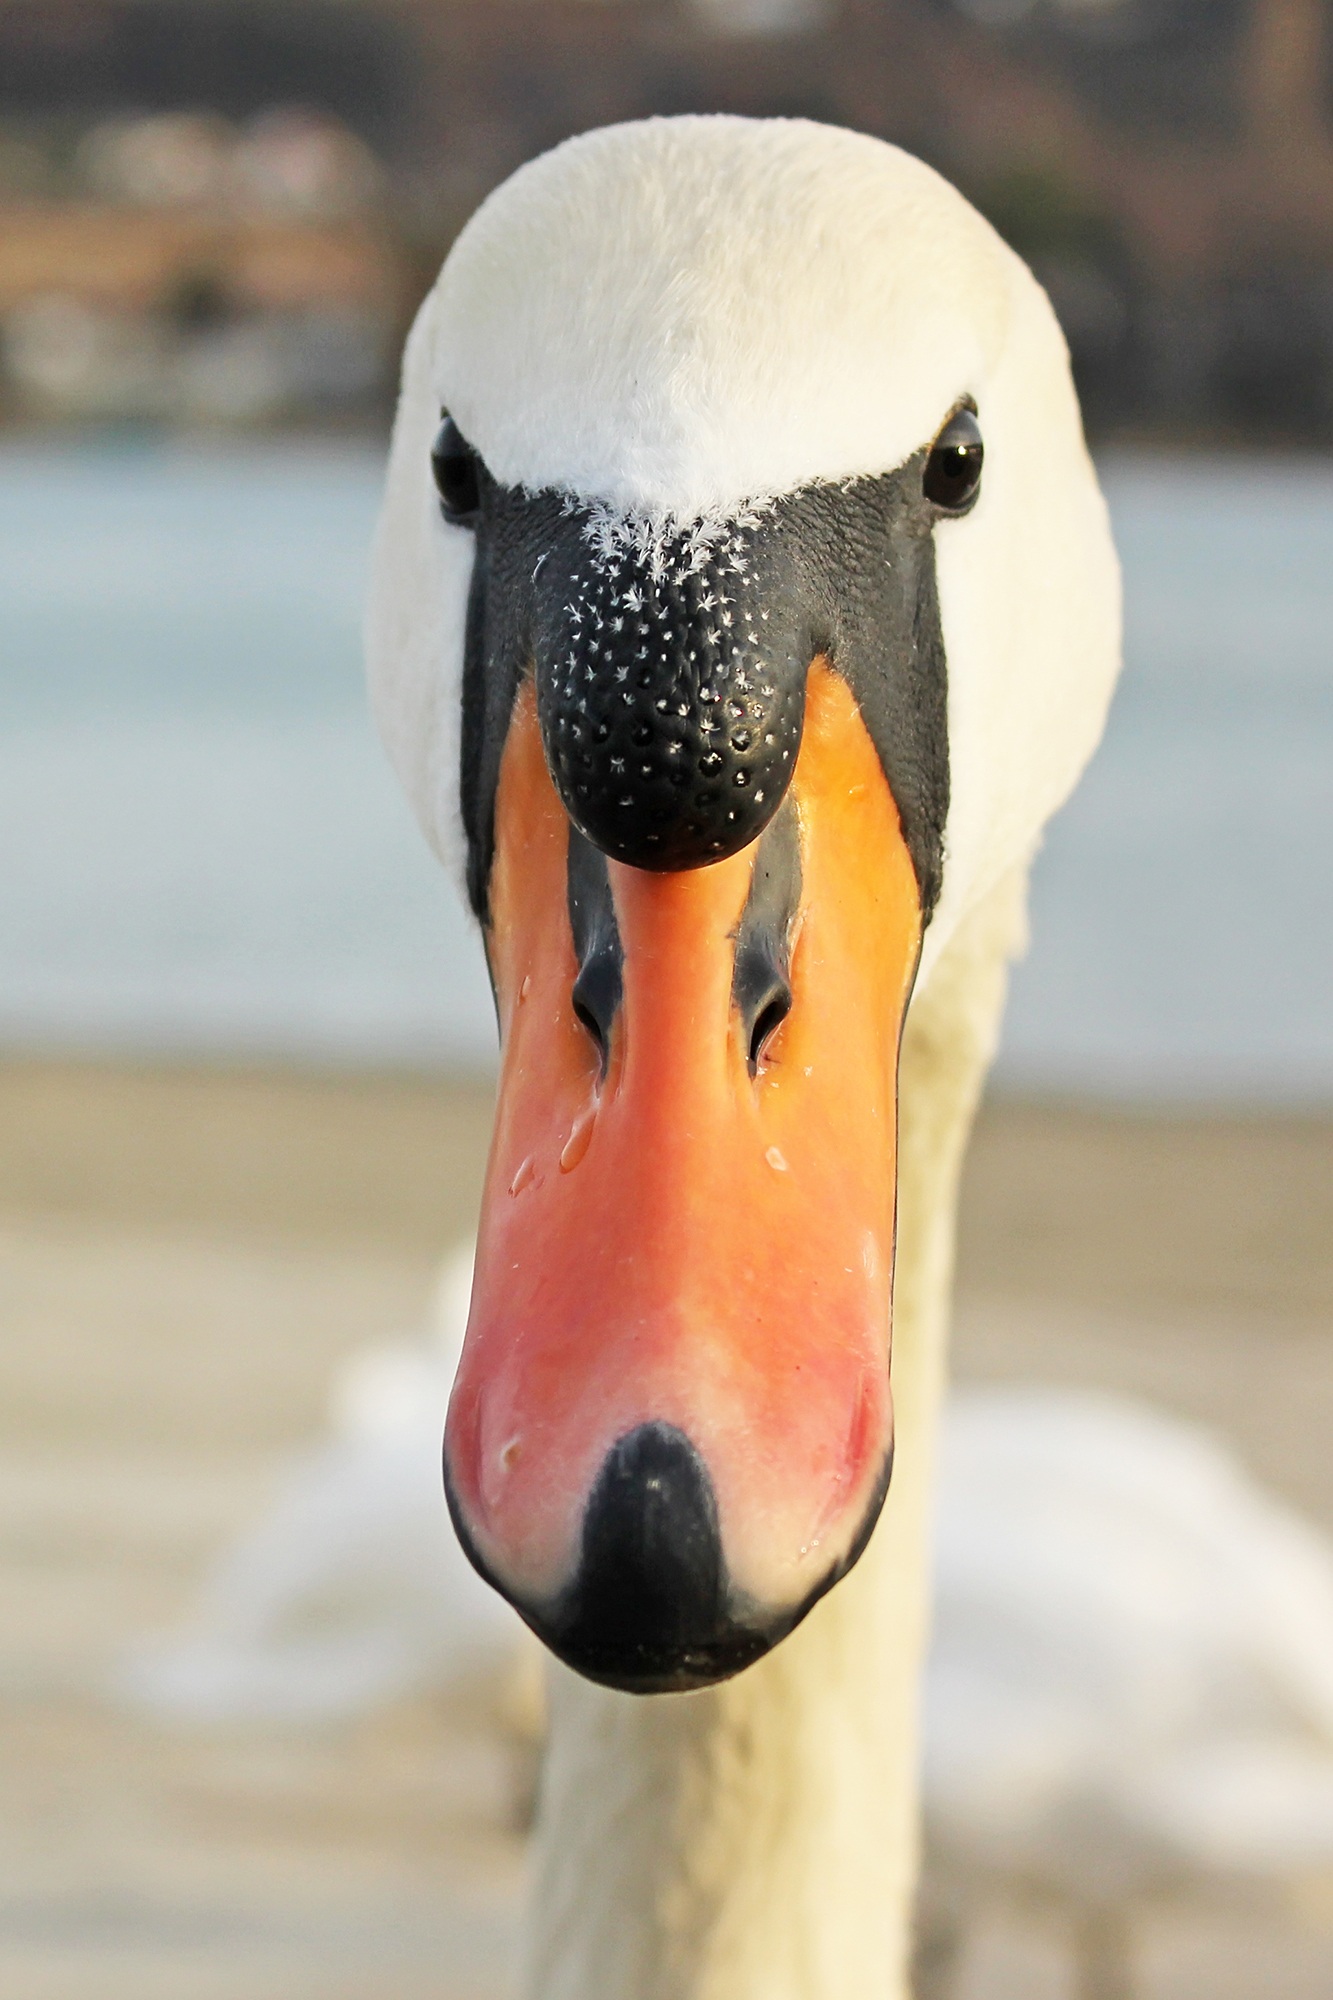
beach, nature, outdoor, sand, bird, white, animal, wildlife, wild, beak, natural, feather, fauna, close up, swan, nose, duck, look, vertebrate, waterfowl, water bird, elegance, ducks geese and swans